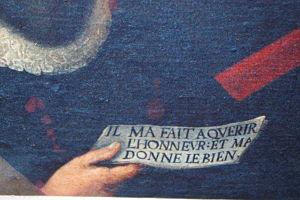
La Famille Fouquet de la Varenne est une famille noble angevine, originaire de La Flèche.